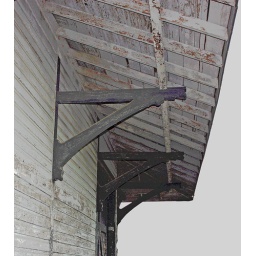
South wall of the old train depot in East Florence, AL